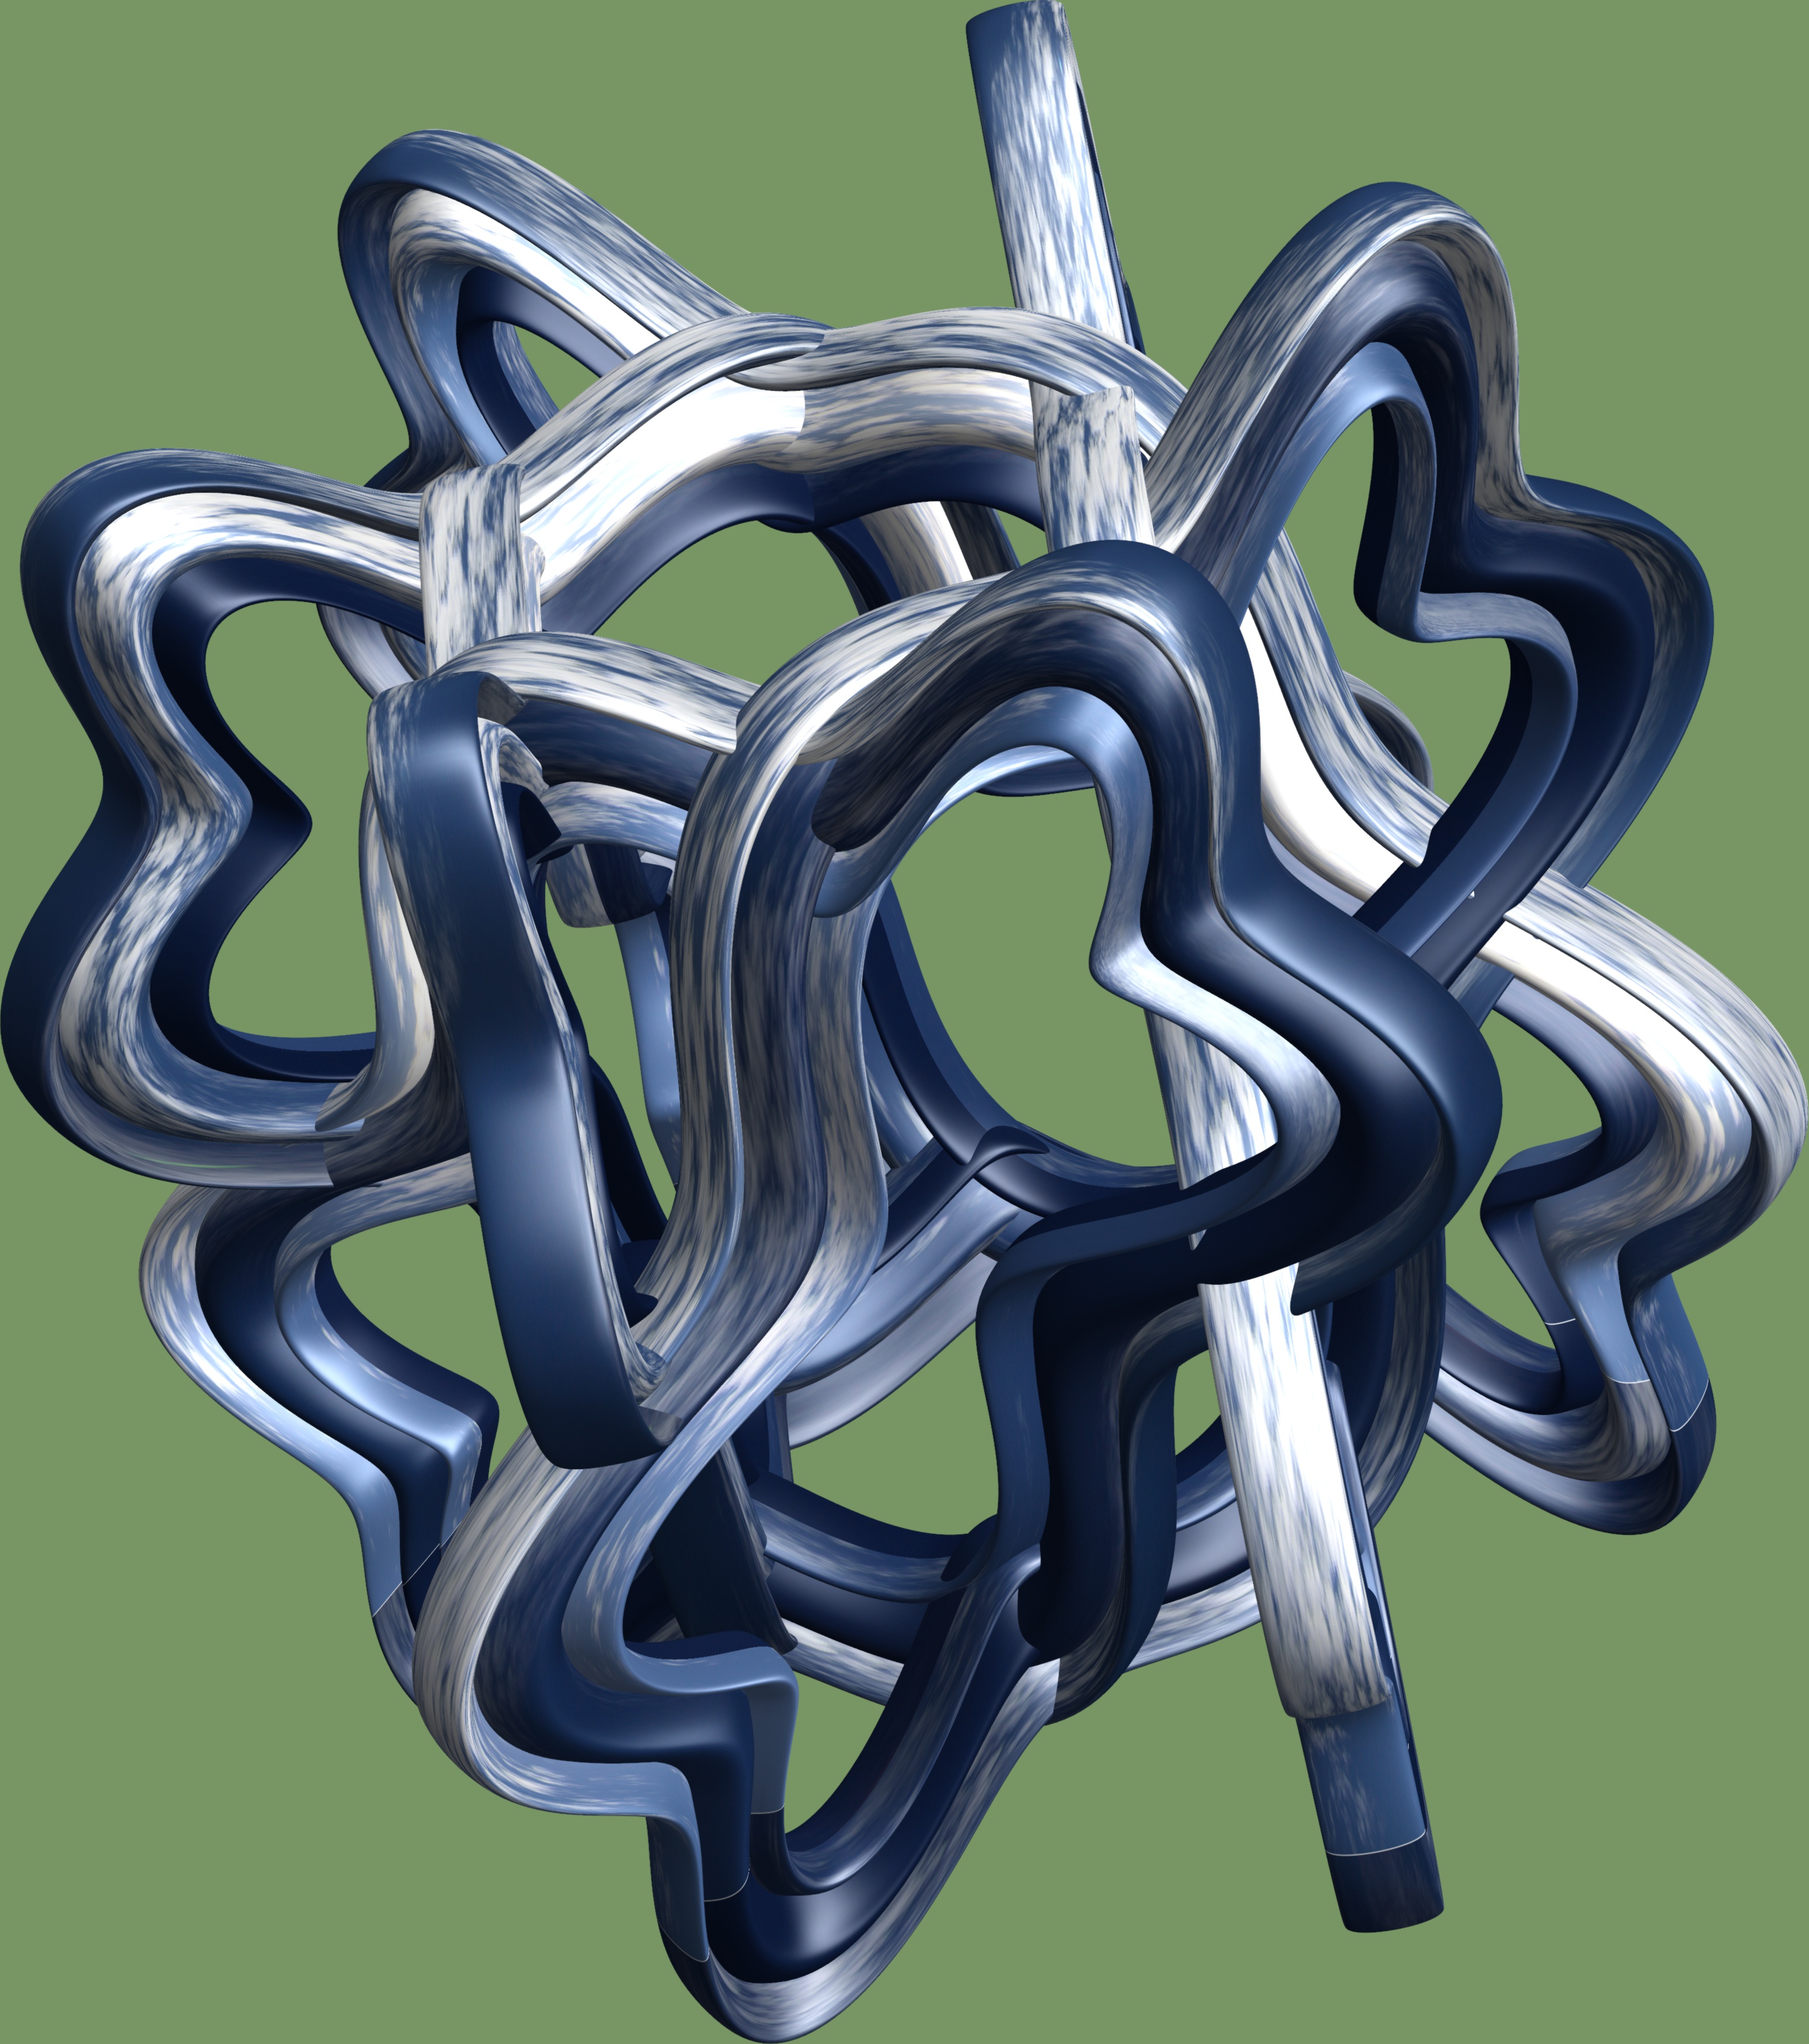
structure, texture, pattern, machine, font, design, symmetry, 3d, graphic, torus, mathematica, cg, parametricplot3d, code, program, algorithm, mapping